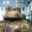
Label: tank